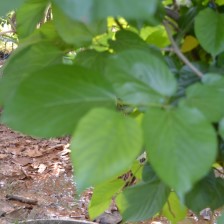
Variety: TaiwanMeacho